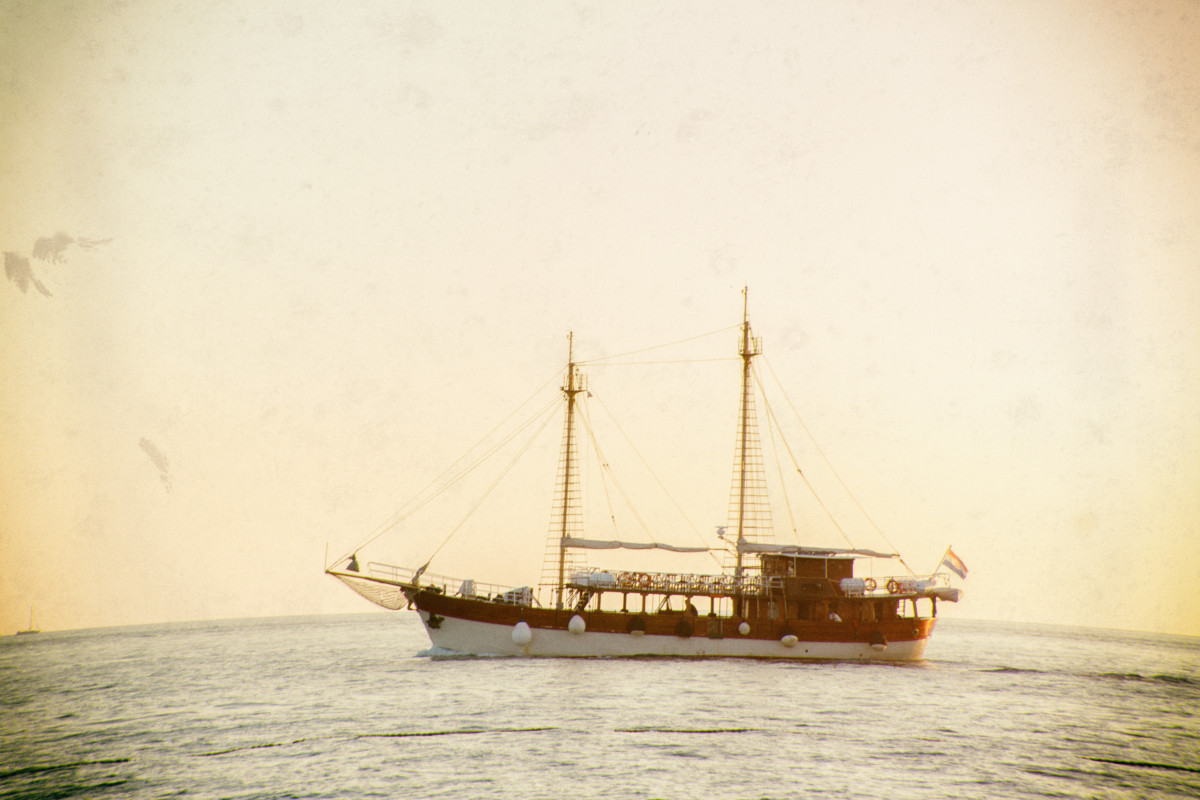
Tags: boat, vehicle, mast, sailboat, watercraft, schooner, windjammer, barque, brig, sailing ship, tall ship, galleon, ocean liner, ship of the line, caravel, brigantine